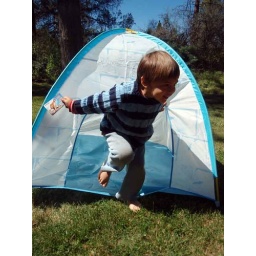
Diamond bursts forth from his igloo tent, mountain lion flip book in hand!